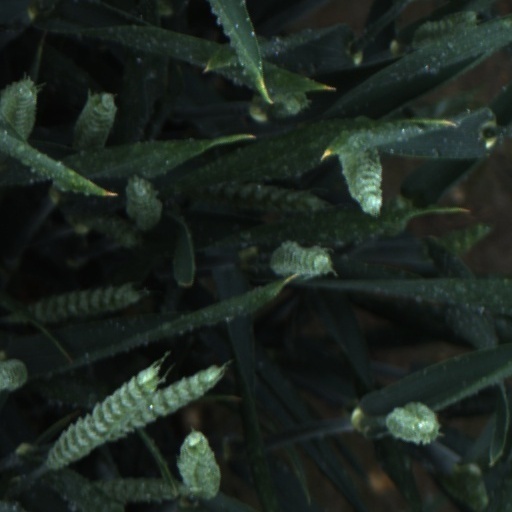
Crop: wheat